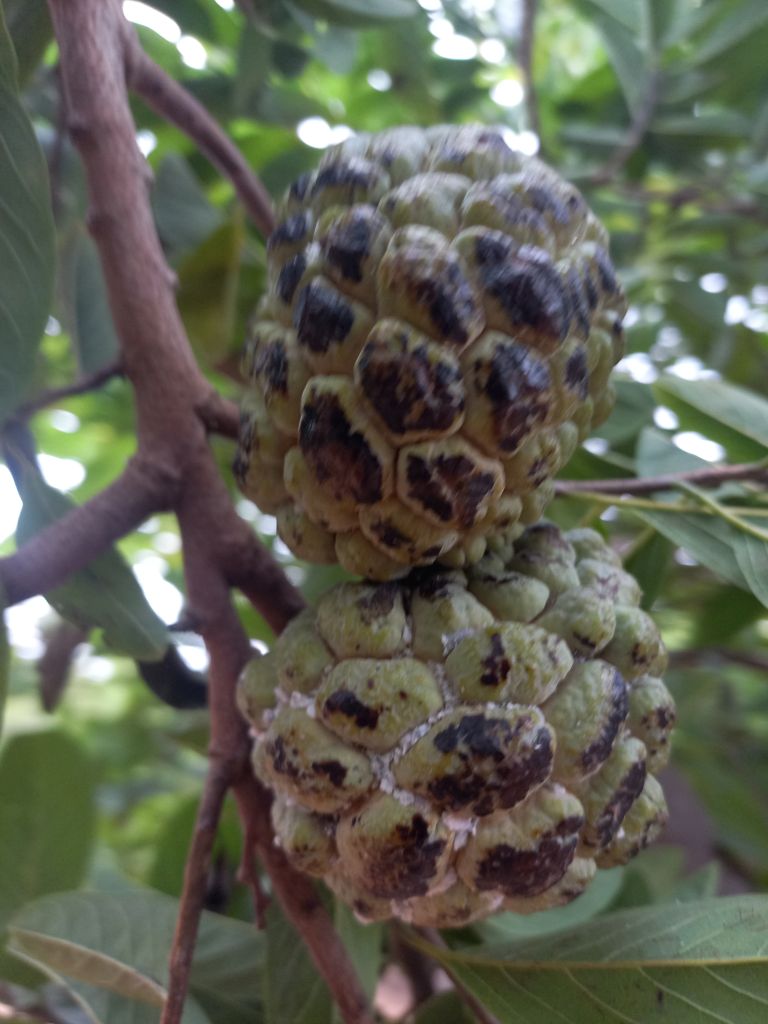
Disease label: Blank Canker